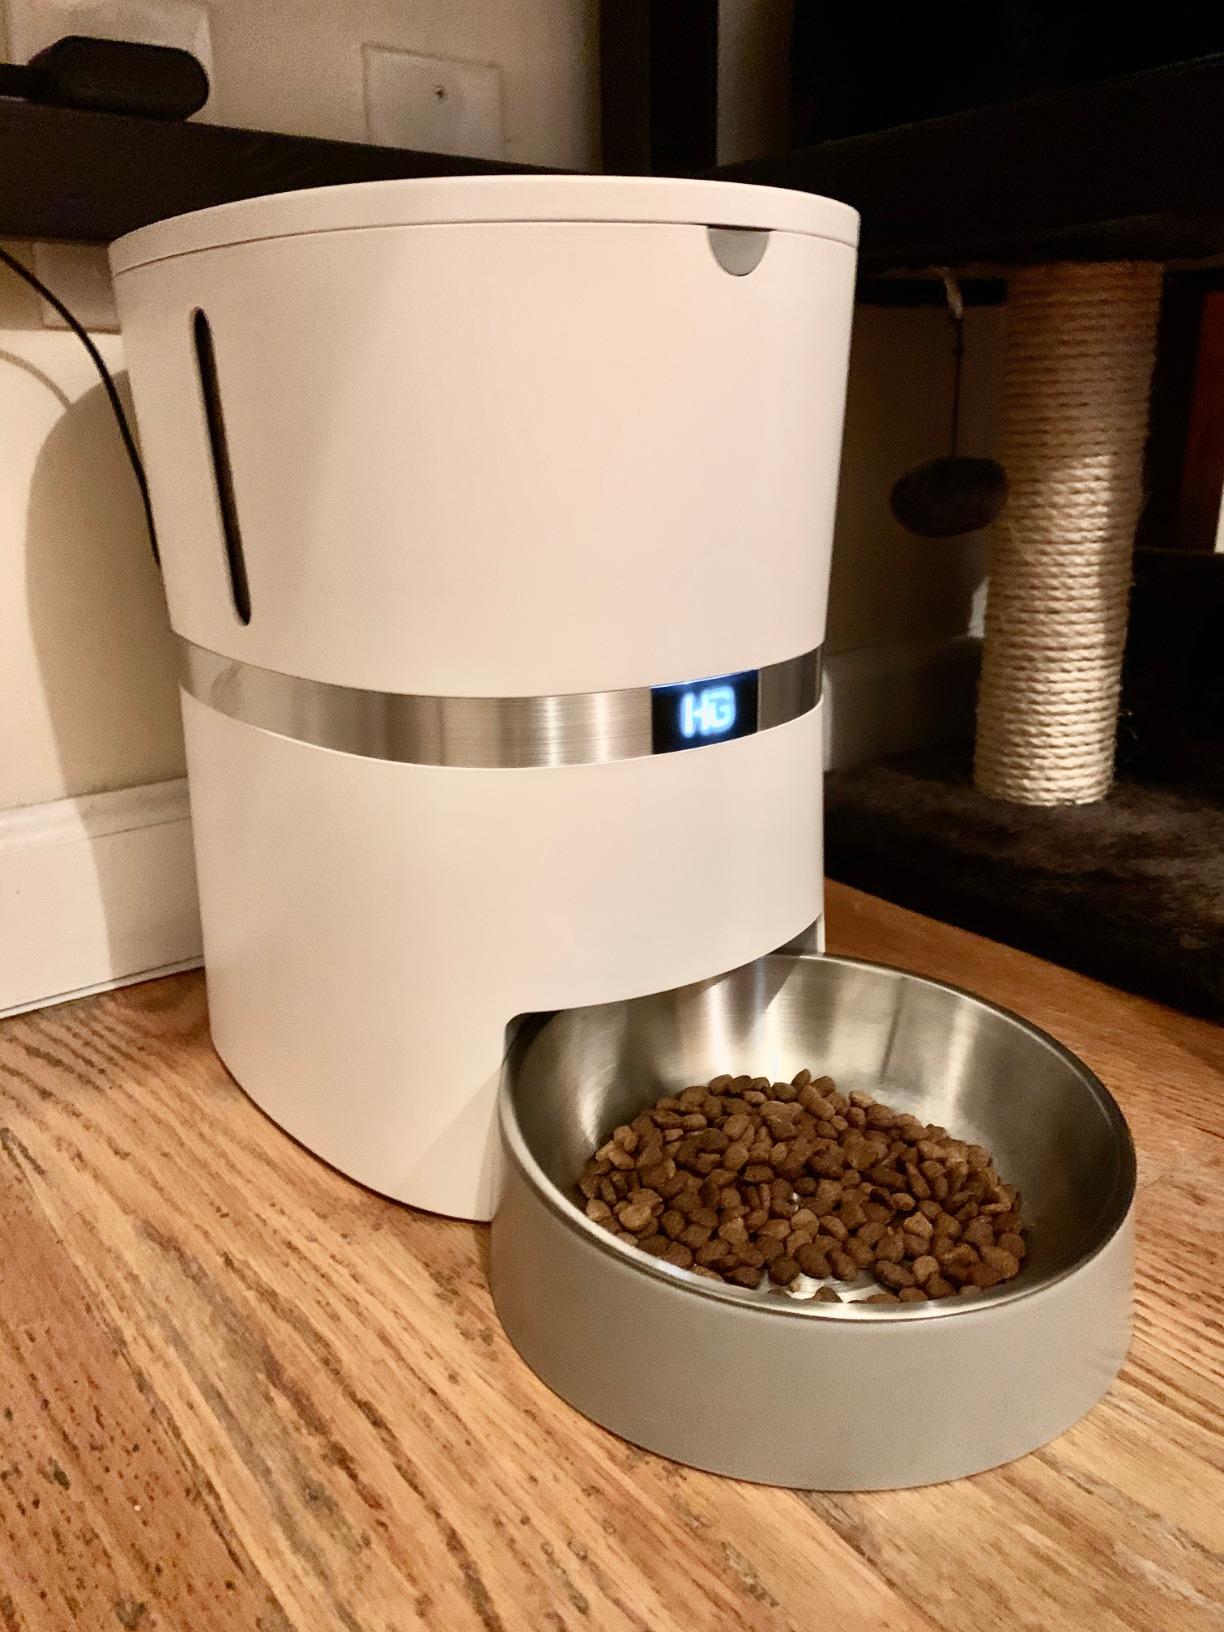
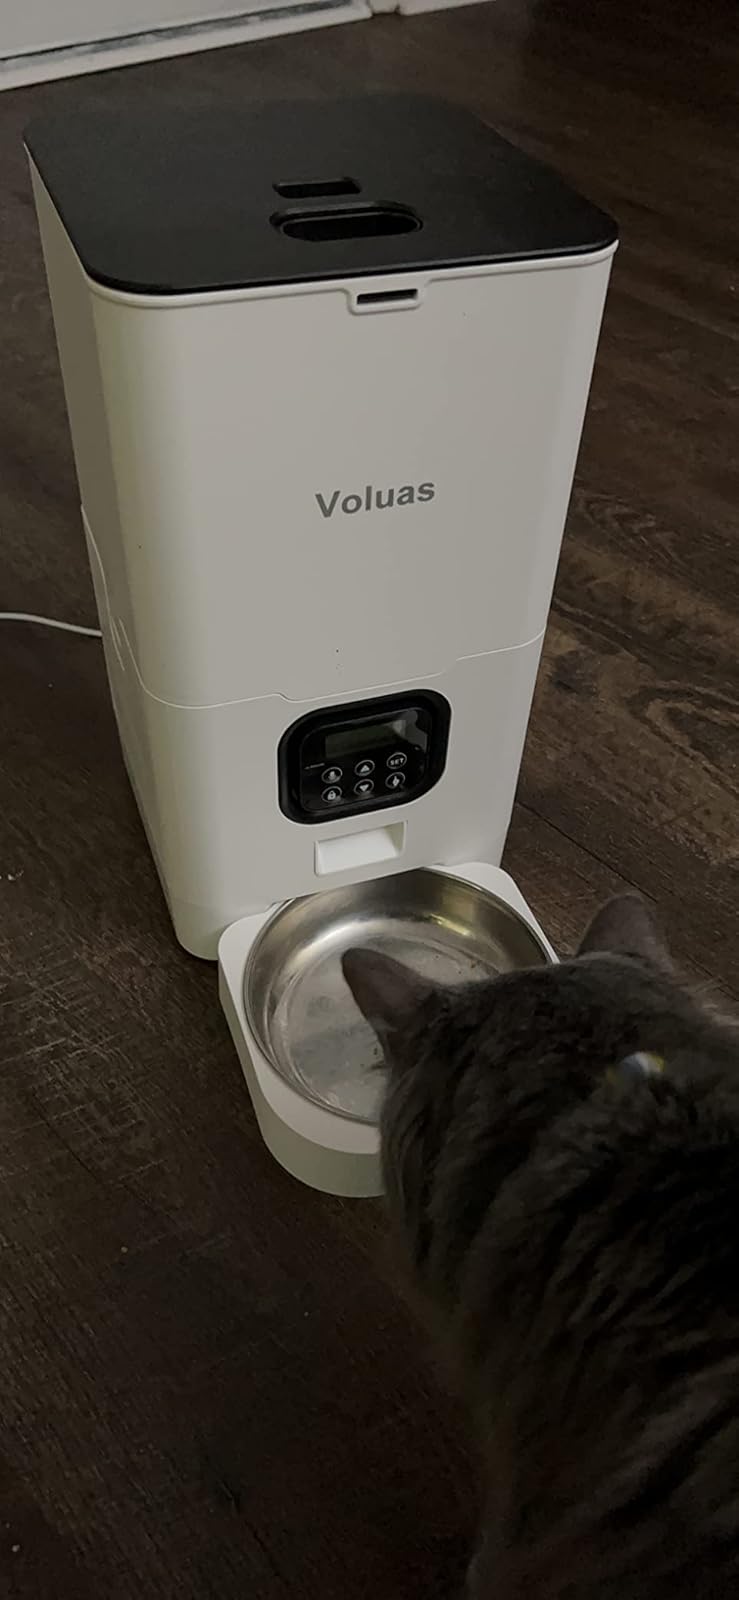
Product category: items_feeder
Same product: no